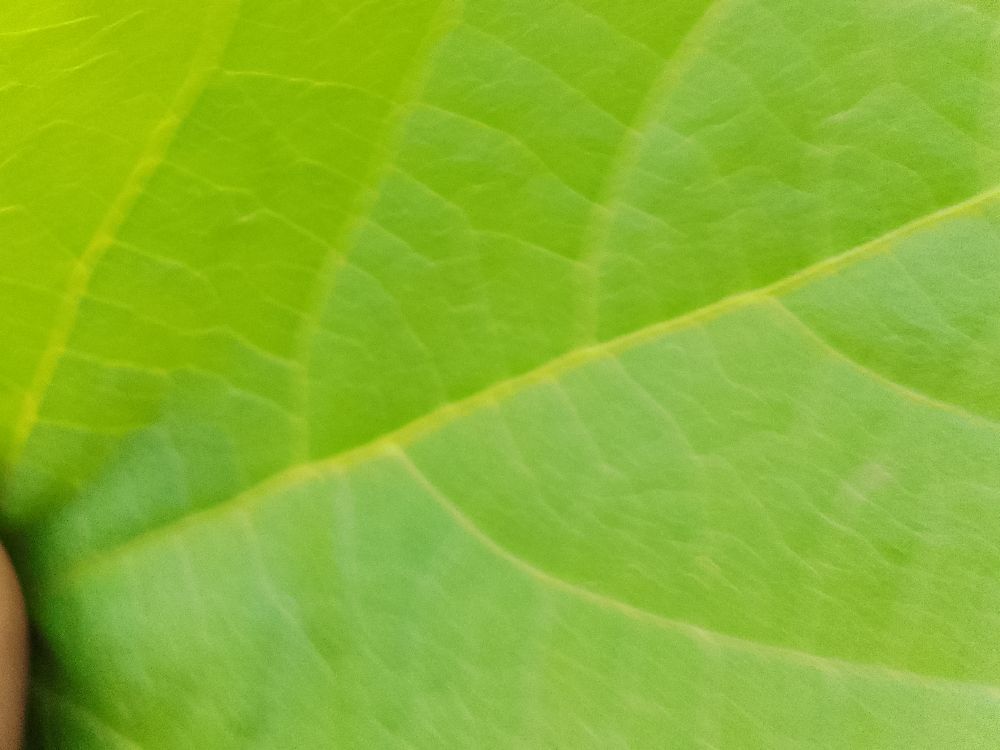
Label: healthy